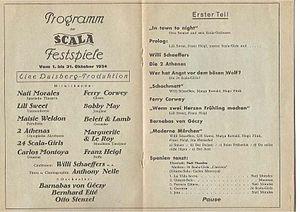
La Scala de Berlin fut entre 1920 et 1944 l'un des plus célèbres cabarets en Allemagne. S'y produisirent de nombreuses vedettes internationales comme le jongleur italien Enrico Rastelli, le clown suisse Grock, Eduardo Bianco et son orchestre de tangos argentins, le danseur espagnol Vicente Escudero ; ou encore en mars 1939, le chanteur français Tino Rossi. Le chef d'orchestre allemand Otto Stenzel était le chef attitré de cet établissement.